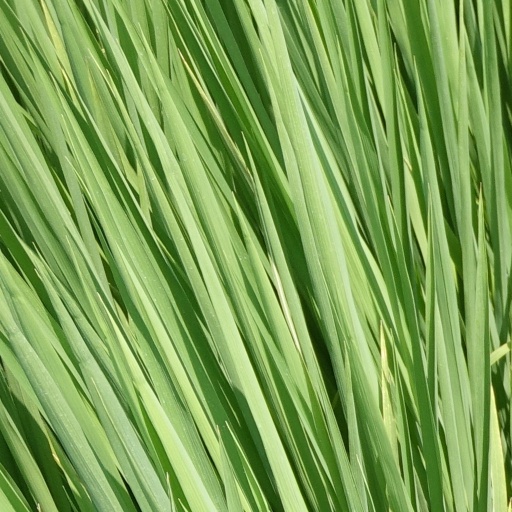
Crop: rice